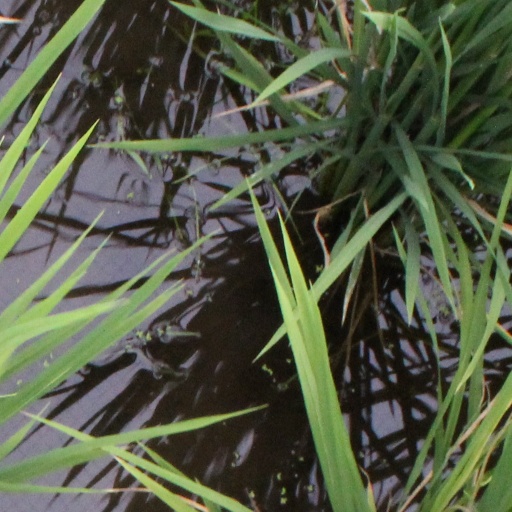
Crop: rice